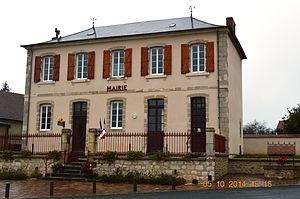
Arpheuilles-Saint-Priest est une commune française, située dans le département de l'Allier en région Auvergne-Rhône-Alpes.